Romeo and Juliet

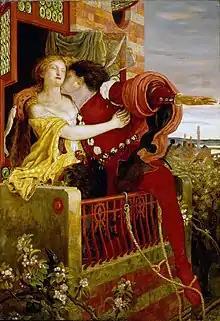
An 1870 painting depicting the play's balcony scene

The Tragedy of Romeo and Juliet, often shortened to Romeo and Juliet, is a tragedy written by William Shakespeare about the romance between two young Italians from feuding families. It was among Shakespeare's most popular plays during his lifetime and, along with "Hamlet", is one of his most frequently performed. Today, the title characters are regarded as archetypal young lovers.